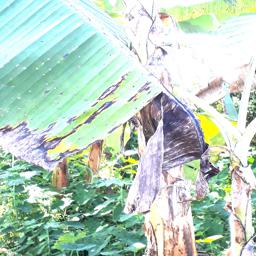
Label: POTASSIUM DEFICIENCY